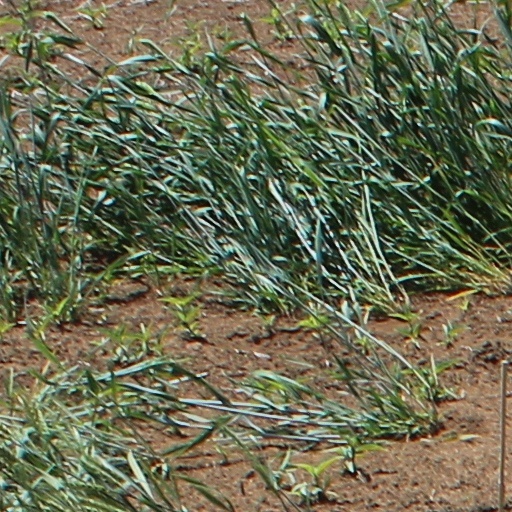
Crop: wheat